English National Opera

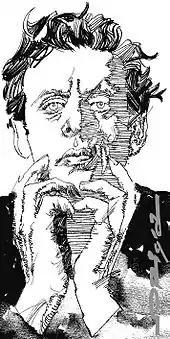
ENO has presented and premiered several Philip Glass operas

The company has aimed to present the standard operatic repertoire, sung in English, and has staged all the major operas of Mozart, Wagner and Puccini, and a wide range of Verdi's operas. Under Mackerras and his successors the Czech repertoire has featured strongly, and a broad range of French and Russian operas has been presented. The company has for decades laid stress on opera as drama, and has avoided operas where vocal display takes precedence over musical and dramatic content. In addition to the operatic staples, ENO has a history of presenting new works, and latterly of commissioning them.